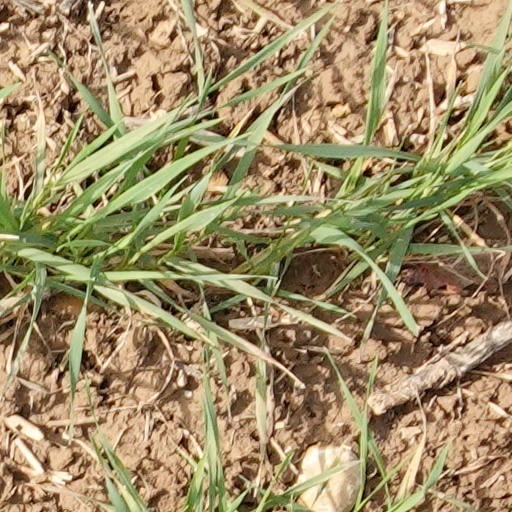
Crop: wheat